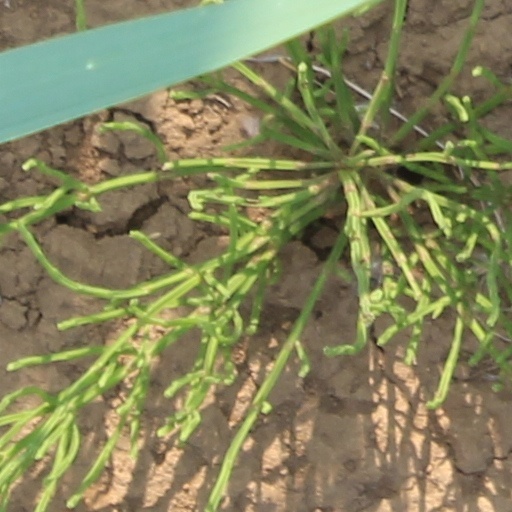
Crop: wheat